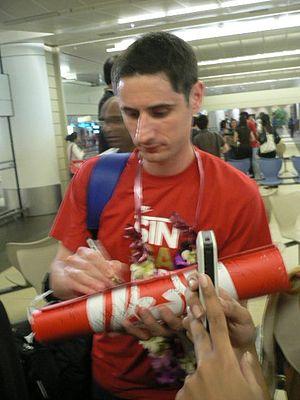
Le Warriors Football Club est un club singapourien de football basé à Singapour.